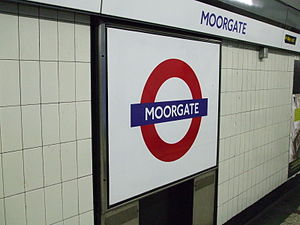
Moorgate Station / Galleri
Moorgate Station er endestation i det centrale London og en London Underground-station på Moorgate i City of London. Der er køres National Rail-betjeninger af First Capital Connect til Hertford, Welwyn Garden City og Letchworth og den betjenes også af Circle, Hammersmith & City og Metropolitan lines, samt Bank-grenen på Northern line. Den var endestation for Thameslink-banens Moorgate-gren indtil marts 2009, og var stedet for et en stor jernbaneulykke i 1975, hvor 46 personer blev dræbt og 74 kom til skade.